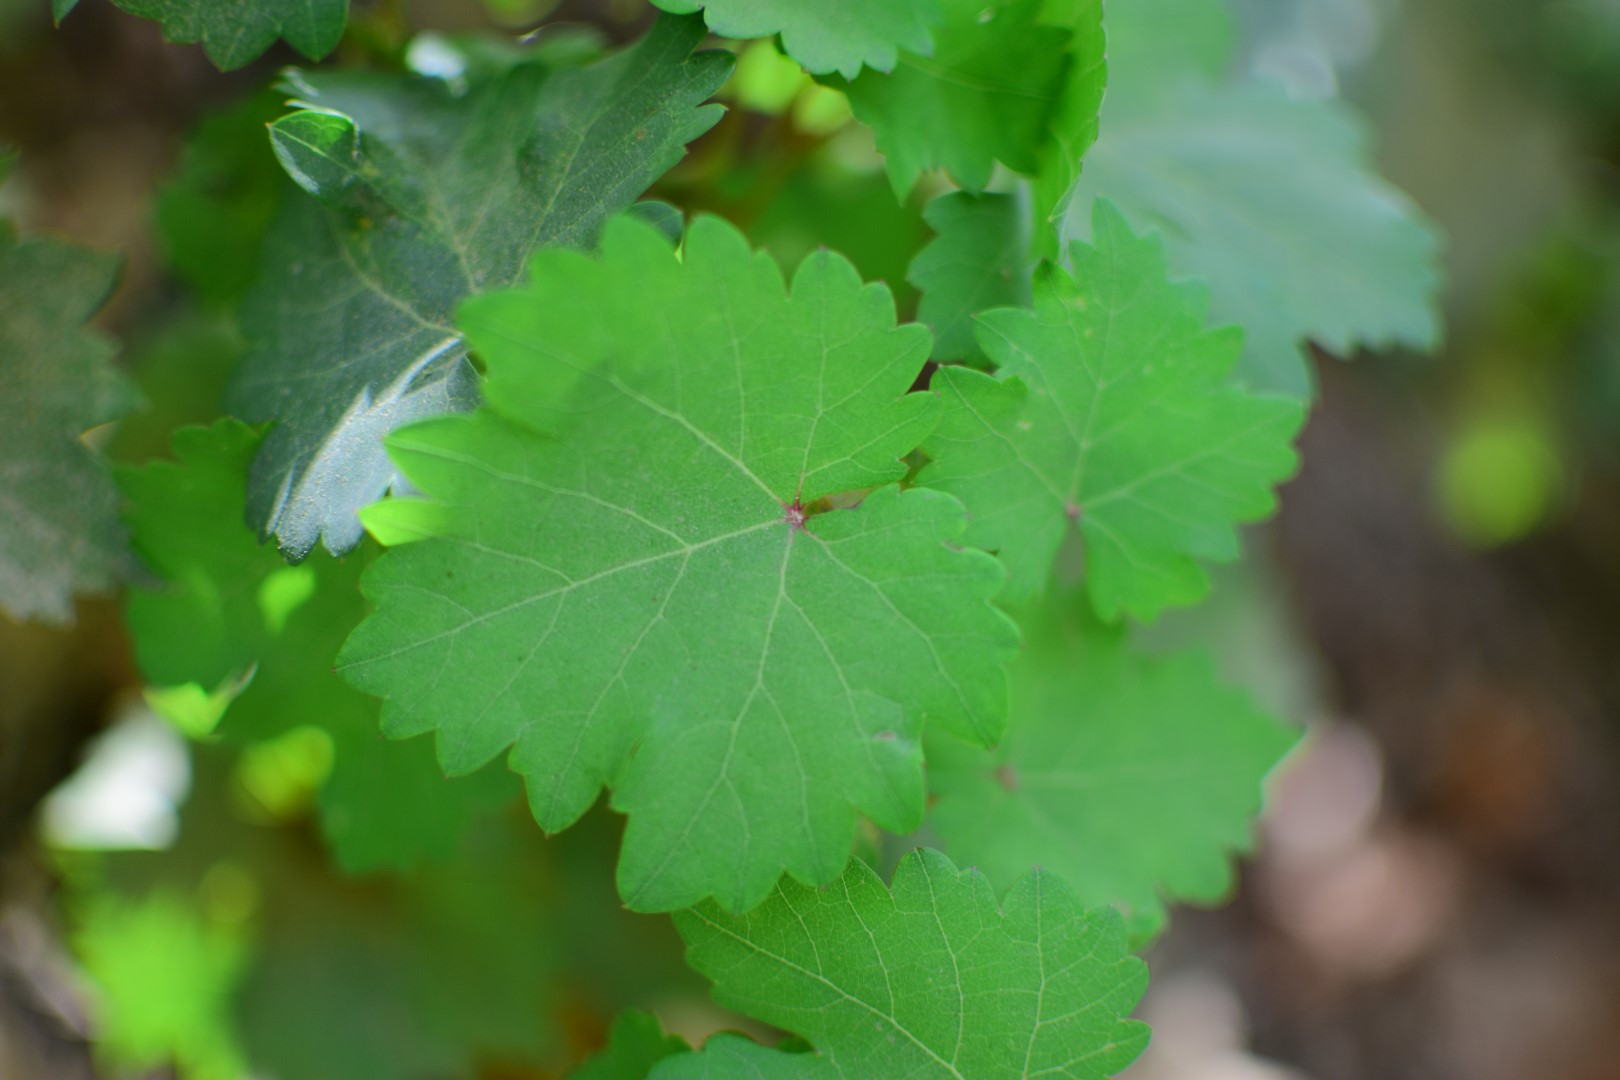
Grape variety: Shdah